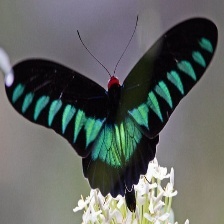
Species: BROOKES BIRDWING